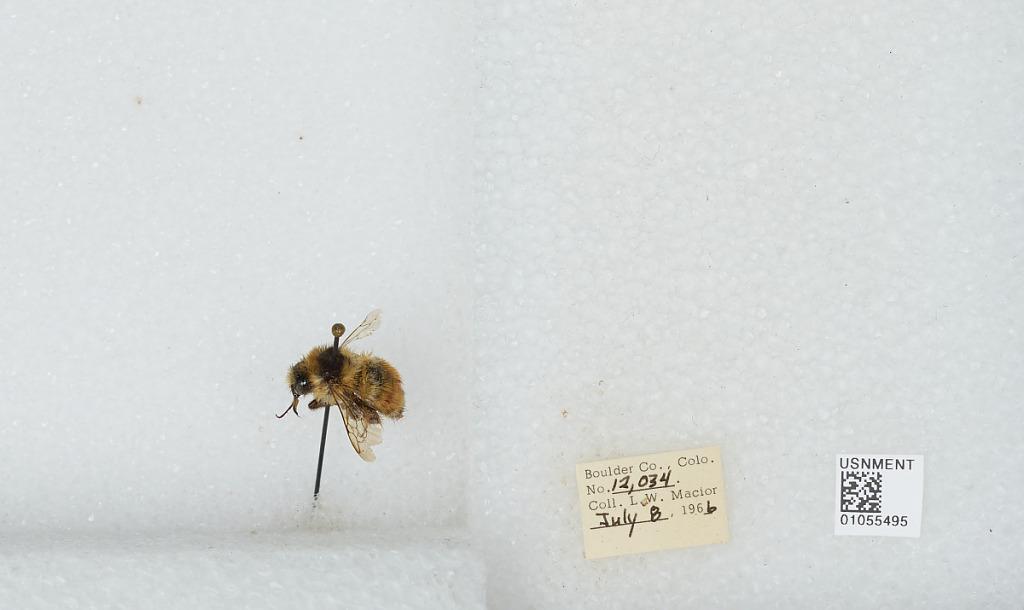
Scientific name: Bombus (Pyrobombus) bifarius Cresson
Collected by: L. Macior
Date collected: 1966-7-8
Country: United States
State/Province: Colorado
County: Boulder
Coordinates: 40.0017, -105.308